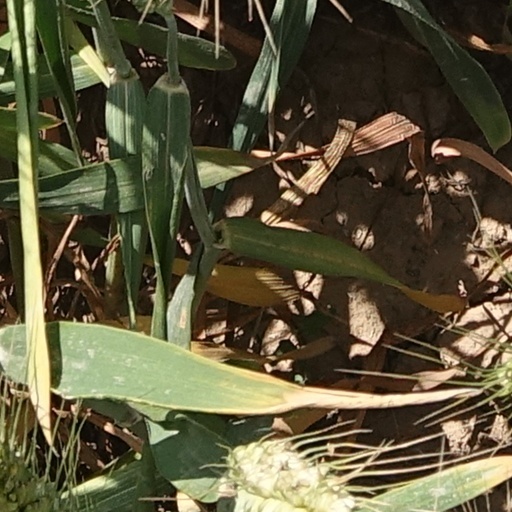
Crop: wheat